Fort Mahon

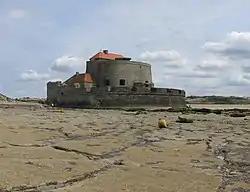
Seaward view of Fort d'Ambleteuse

Fort Mahon ( or Fort Vauban) is a sea fort by the commune of Ambleteuse in the Pas-de-Calais, northern France. The fort was built at the end of the 17th century by the military architect Vauban on the orders of Louis XIV to defend the port in the estuary of the Slack. It was designated a "Monument historique" in the 1960s.